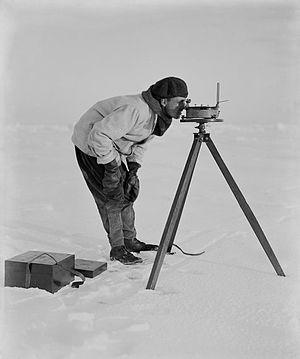
Harry Lewin Lee Pennell est un officier de la Royal Navy, lieutenant et commandant de l'expédition Terra Nova en Antarctique.